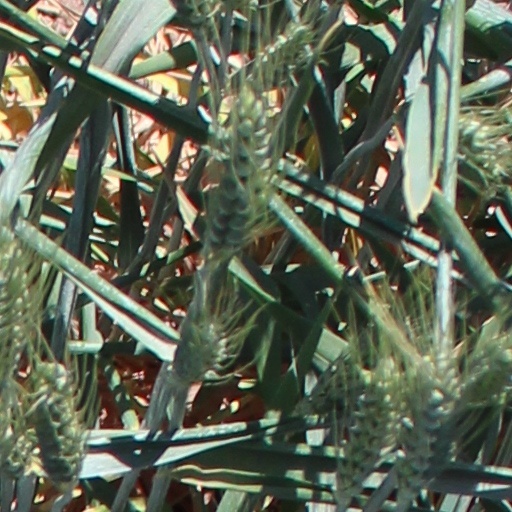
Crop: wheat